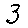
Label: 3